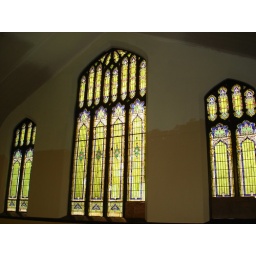
Stained glass windows in Union Church